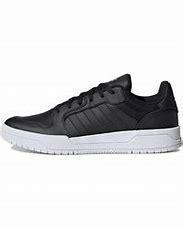
Brand: adidas
Model: neo Adidas NEO Entrap